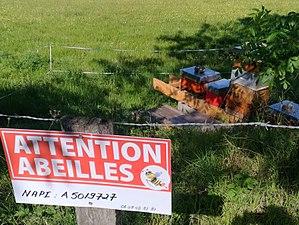
Panneau réglementaire devant se trouver à proximité du rucher, et indiquant le NAPI (N° APIculteur déclaré auprès de la Direction générale de l’alimentation ou DGAL)
Un apiculteur ou une apicultrice est une personne qui élève des abeilles mellifères à titre professionnel ou amateur afin de leur faire produire du miel, du propolis, de la cire, de la gelée royale, des couvains ou de favoriser la fécondation de plantes entomophiles.